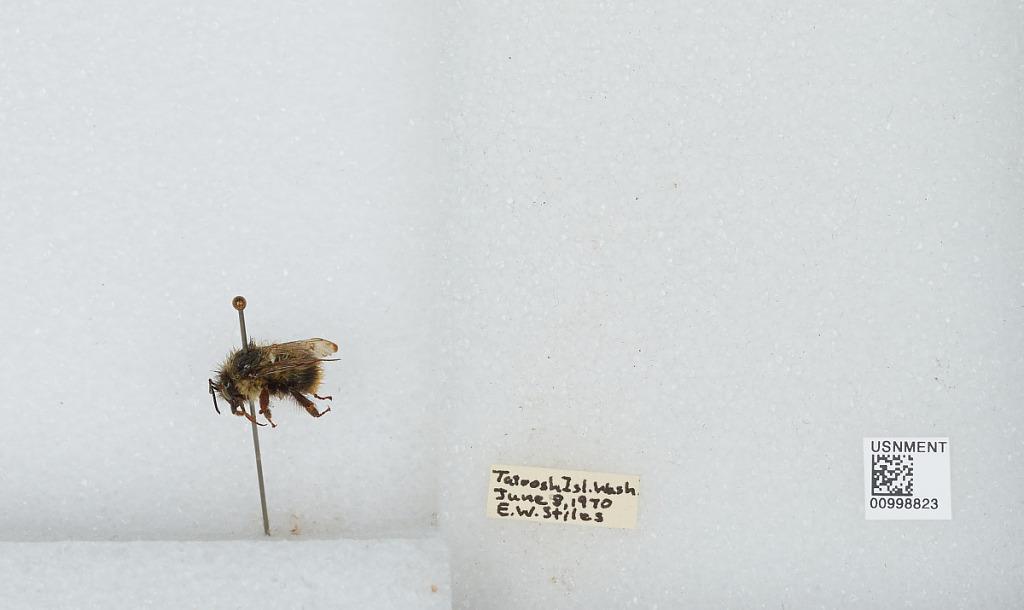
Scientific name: Bombus (Pyrobombus) mixtus Cresson
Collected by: E. Stiles
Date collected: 1970-6-8
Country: United States
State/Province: Washington
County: Clallam
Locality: Tatoosh Island
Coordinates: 48.3919, -124.736